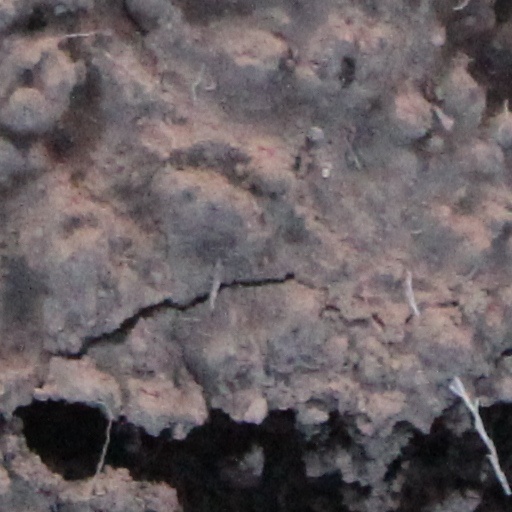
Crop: wheat